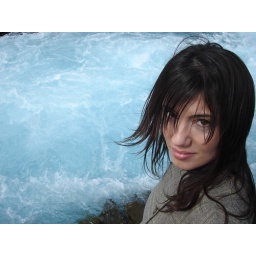
The water is this beautiful shade of blue because the river has its source in a glacier lake.